Shining Force Gaiden

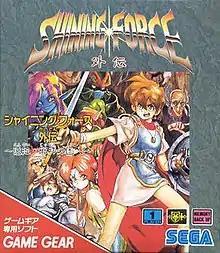

is a 1992 tactical role-playing game developed by Sonic! Software Planning and released by Sega only in Japan for the Game Gear. It takes place 20 years after the "Shining Force", and is the first game in the "Shining Force Gaiden" series.